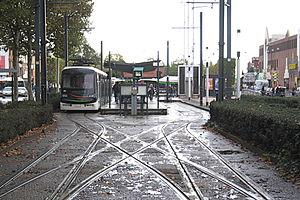
Terminus du Mongy à Roubaix